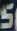
Number: 5